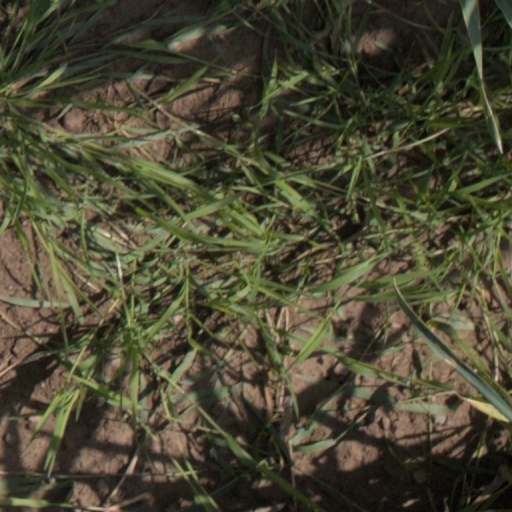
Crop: wheat